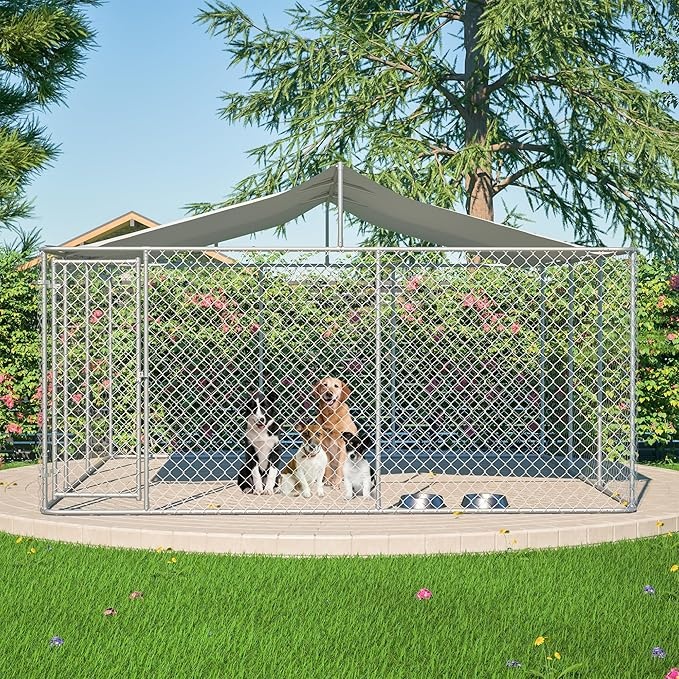
Outdoor Dog Enclosure Heavy Duty Dog Kennel House Mesh Outside Galvanized Chain Link Dog Run with Roof,Dog Cage Large Dogs Dog Pen Pet Kennel W/Waterproof Anti-UV Cover&Secure Lock for Large Dog
Brand: Pawluxeus
About This DURABLE AND SECURE OUTDOOR DOG ENCLOSURE: YOPTO Outdoor Dog Enclosure is crafted with a tough galvanized steel frame that resists rust and corrosion in harsh weather conditions This Heavy Duty Dog Kennel Outside offers long-lasting durability and added safety for your pets Reinforced with ground nails and cable ties the frame stays stable even for active pets making it a reliable Dog Kennel for Large Dog SPACIOUS DOG RUN FOR LARGE DOGS: YOPTO Dog Run provides ample space for pets to move train and relax With a tall walk-in height and large interior this Dog Cage Large Dogs comfortably fits multiple big dogs The open layout makes cleaning feeding and interacting with pets easy creating a secure and enjoyable Pet Kennel environment WEATHERPROOF UV RESISTANT ROOF COVER: YOPTO Heavy Duty Dog Kennel Outside features a durable 170g polyethylene roof cover that is water and UV resistant The pitched roof prevents buildup of water debris and snow while elastic cords and extended cover ends ensure a snug fit This Outdoor Dog Enclosure offers full-season protection for your furry friends in any Pet Kennel setup EASY ASSEMBLY WITH SECURE SWING GATE: YOPTO Dog Kennel for Large Dog comes with clear step-by-step instructions and labeled components for simple setup The sturdy swing gate allows easy access and features a secure latch to keep pets safe Whether used as a Dog Pen Dog Run or Pet Kennel this enclosure ensures convenient daily use MULTIPURPOSE DOG CAGE FOR OUTDOOR USE: YOPTO Outdoor Dog Enclosure works as a Dog Cage Large Dogs chicken coop or versatile Pet Kennel for small animals Made for outdoor use it is ideal for backyards gardens or farms This item may ships in multiple boxes which may arrive at different times please be patient during delivery Overview Brand : YOPTO Product Dimensions : 157.2"L x 157.2"W x 91.2"H Material : Galvanized Steel, Metal Specific Uses For Product : Outdoor Special Feature : with Roof, Secure Lock, Waterproof, Lockable, UV-Resistant
Category: Animals & Pet Supplies > Pet Supplies > Dog Supplies > Dog Kennels & Runs > Dog Runs